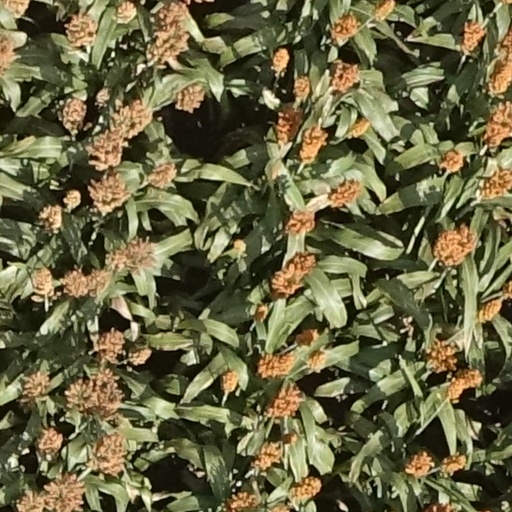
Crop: sorghum